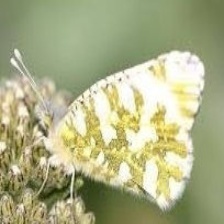
Species: EASTERN DAPPLE WHITE
Butterfly family (ImageNet category): cabbage_butterfly